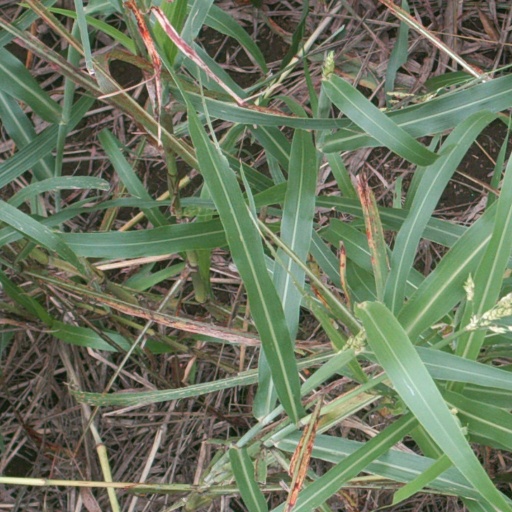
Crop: sorghum